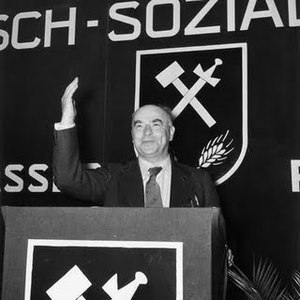
Otto Strasser
Otto Johann Maximilian Strasser var en tysk politiker og medlem af det nazistiske parti. Otto Strasser var sammen med sin bror Gregor Strasser begge medlemmer af Hitlers NSDAP, men brød med dette. Otto Strasser var stifteren af Die Schwarze Front i 1930, en gruppe som skulle splitte nazistpartiet og overtage det efter Hitler. Fra Hitlers magtovertagelse i 1933 var Strasser i eksil. Han vendte efter 2. verdenskrig tilbage til Tyskland i 1955.